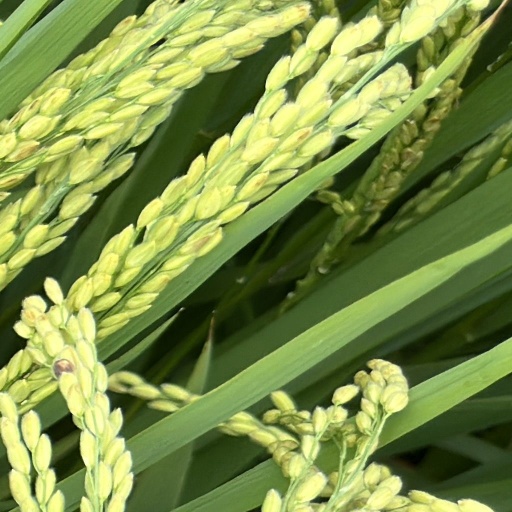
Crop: rice